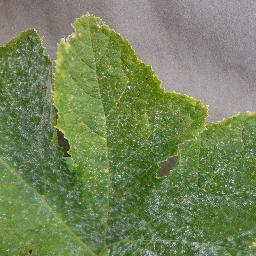
Label: Squash___Powdery_mildew